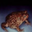
Label: frog